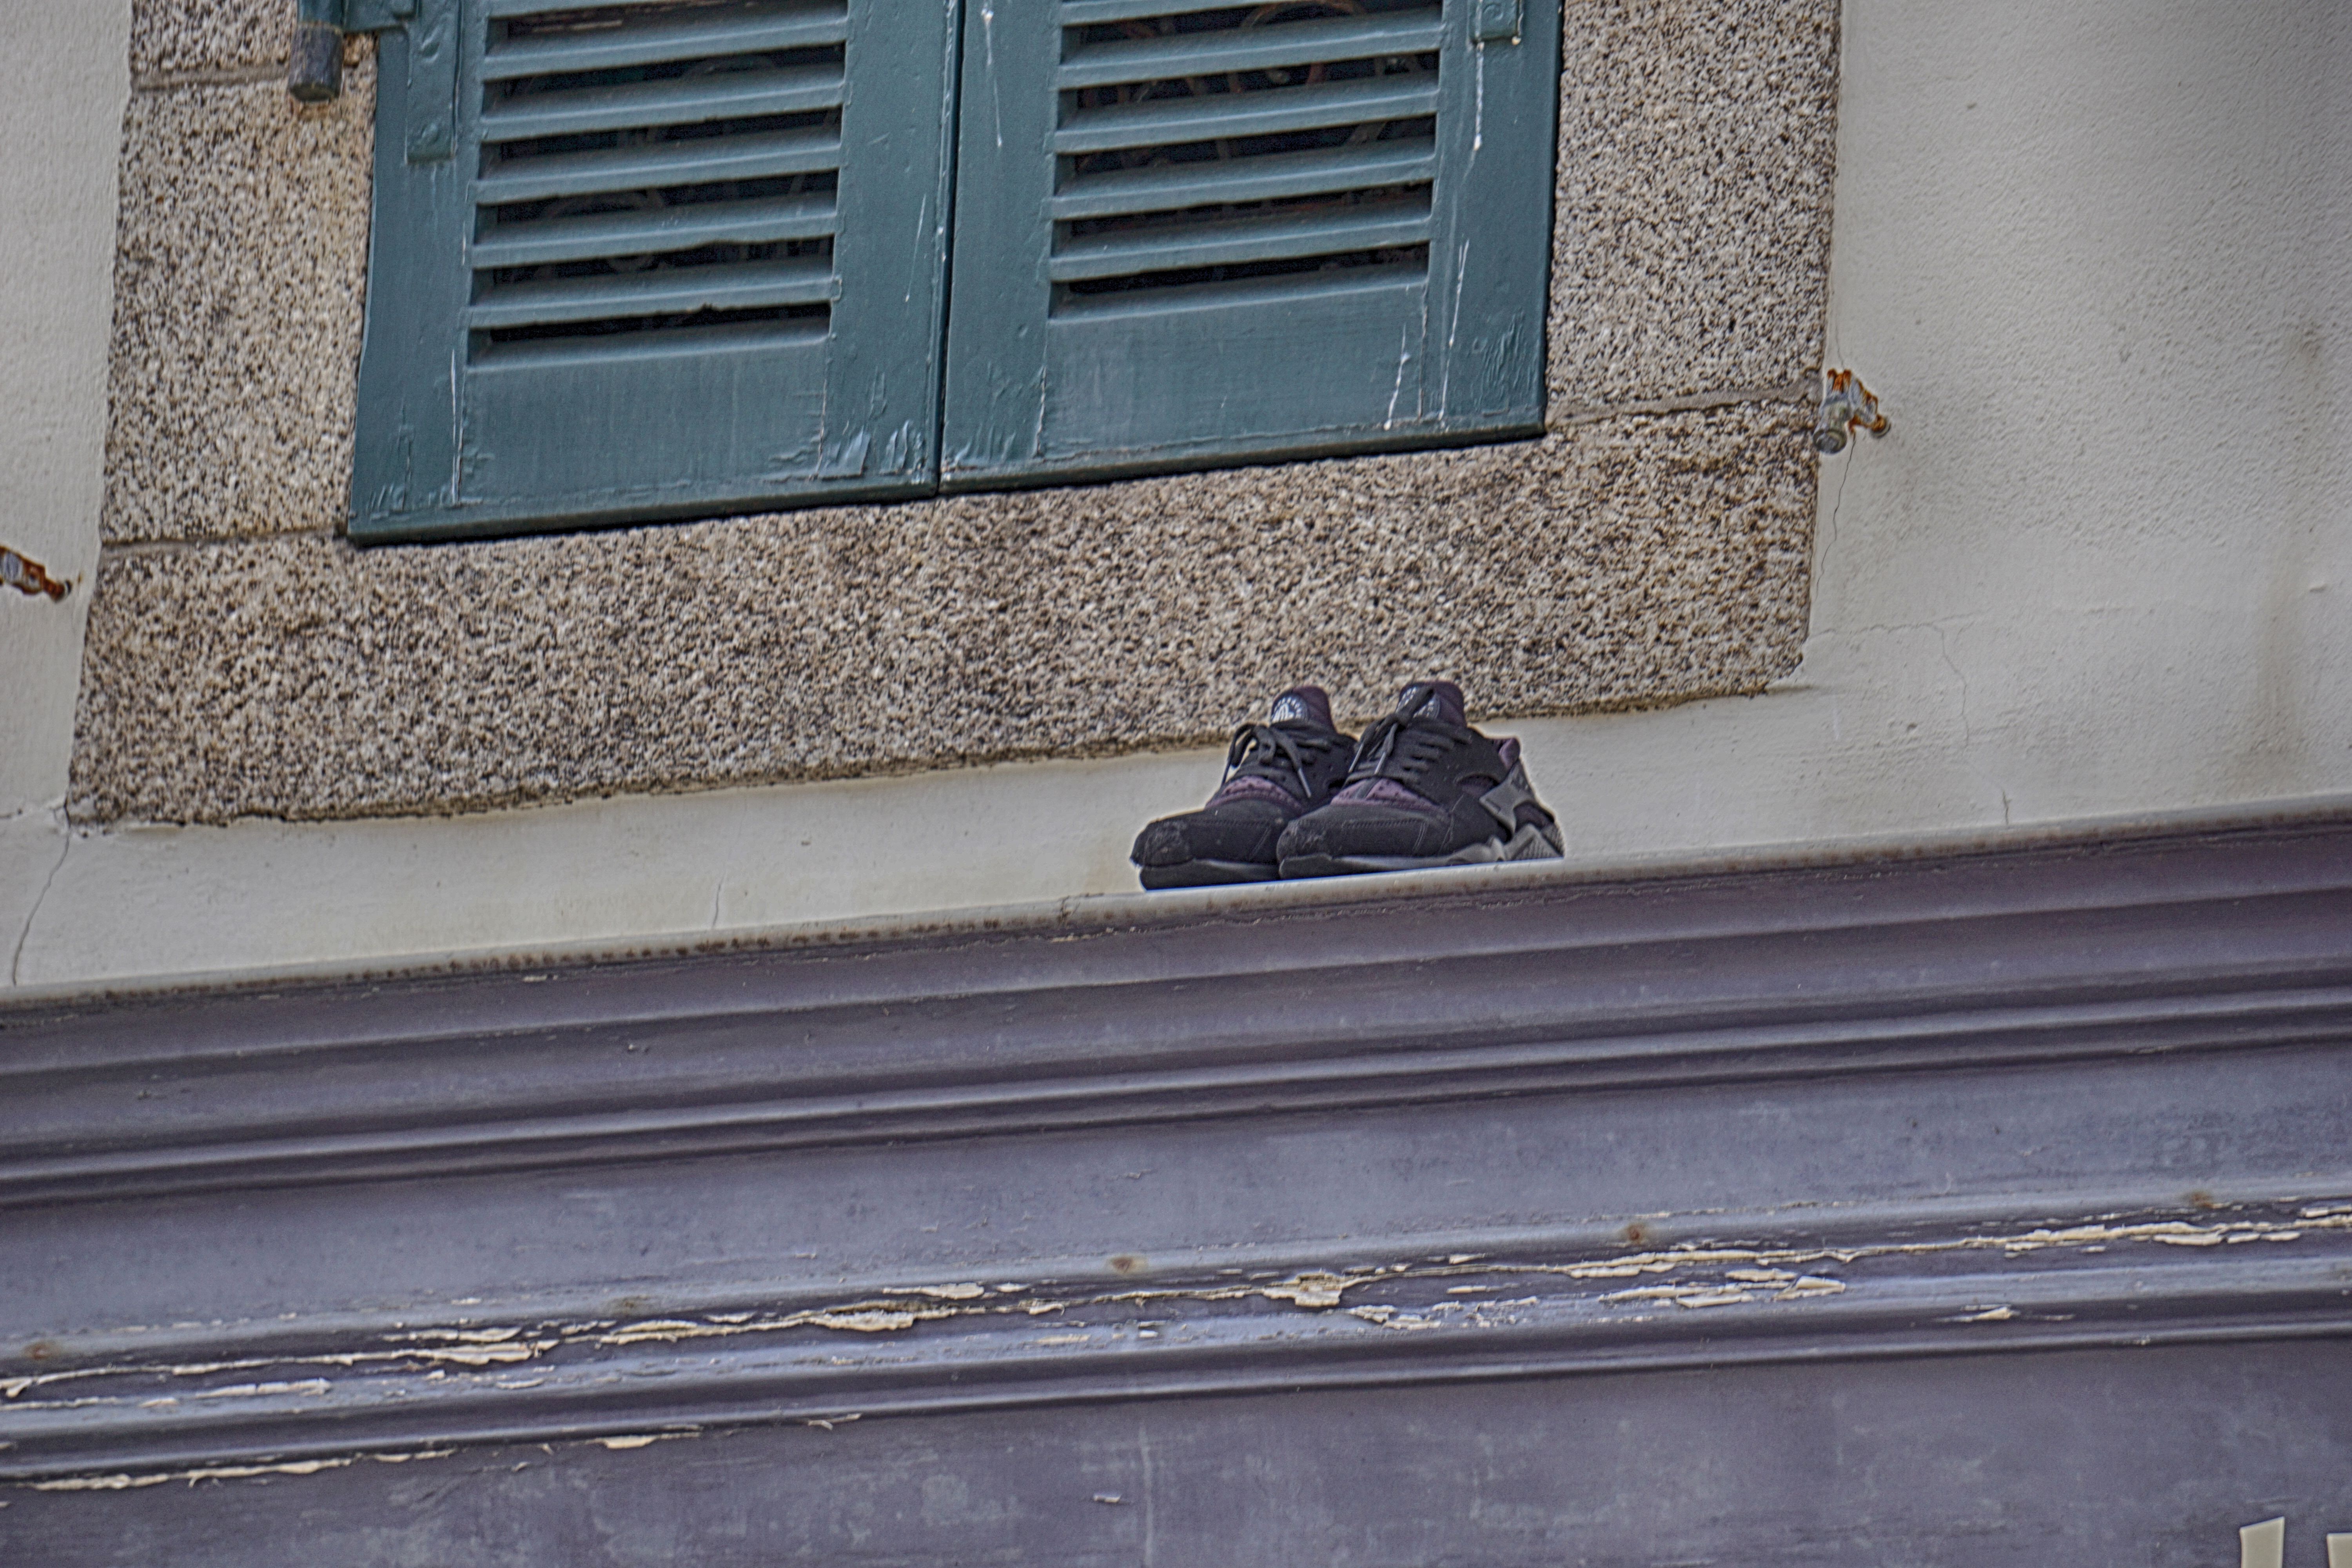
architecture, wood, street, house, feet, window, roof, city, wall, facade, market, blue, interior design, shoes, tennis, sneakers, used shoes, window covering